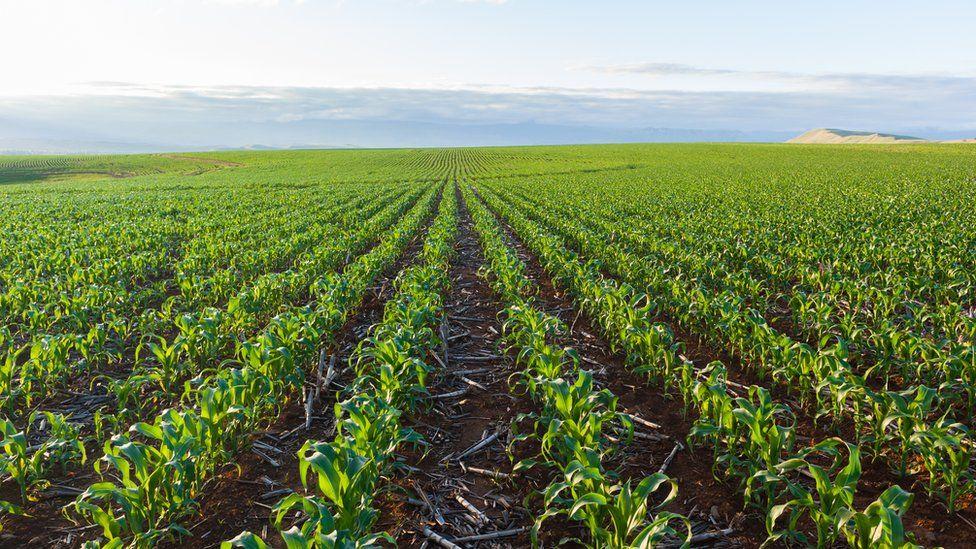
Hili ni shamba kubwa la zao la mahindi. Mahindi ambayo yapo katika hatua za ukuaji ni yenye kustawi vizuri.